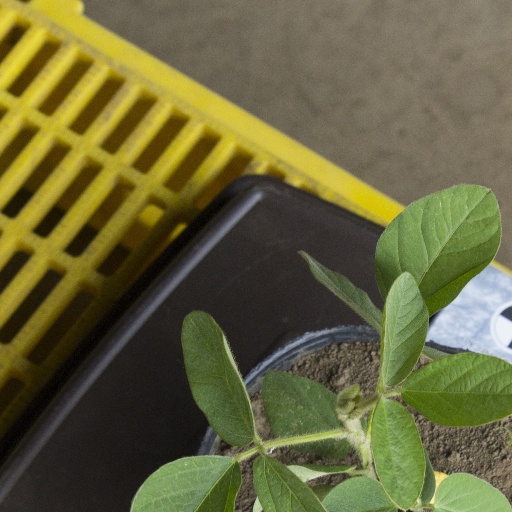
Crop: soybean